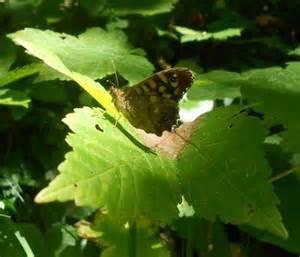
butterfly